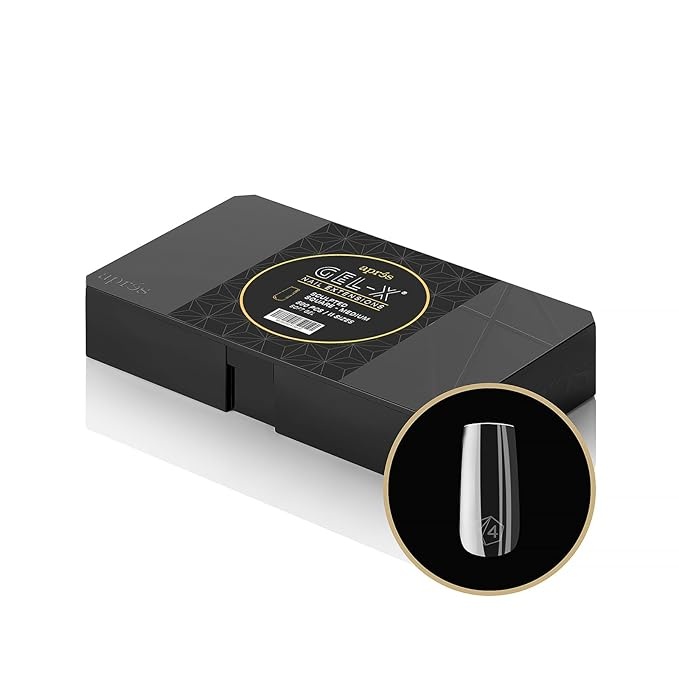
Aprés Gel-X® Scupted Square Medium Tip Box | 500pc Gel-X Tips, 11 Sizes 00-9, Premium Quality
About This Elevate your nail game with the Apres Nail Gel-X Box of Tips, the ultimate solution for flawless and long-lasting nail enhancements. This box includes 500 Gel-X tips in various sizes, providing ample options to achieve the perfect fit for every nail shape and size. Tip sizes range from 00 to 9 for a total of 11 sizes. Whether you're a professional nail technician or a DIY enthusiast, the Apres Nail Gel-X Box of Tips is your go-to choice for achieving salon-quality results with ease. Long-lasting Results: Enjoy long-lasting wear and chip-resistant nails with Gel-X tips that maintain their shape and integrity, ensuring enduring beauty and satisfaction for you or your clients. Professional-grade Results: Trusted by nail professionals worldwide, Apres Gel-X tips deliver salon-quality results with ease, allowing you to create stunning nail enhancements with confidence and precision. Premium Quality: Crafted with meticulous attention to detail, each Gel-X tip in this box exemplifies superior craftsmanship and quality, ensuring optimal performance and durability. Overview Color : Clear Size : 500 Fl Oz (Pack of 1) Material : Plastic Brand : APRÉS Style : Sculpted
Brand: Apr%C3%A9sNail
Category: Health & Beauty > Personal Care > Cosmetics > Nail Care > False Nails